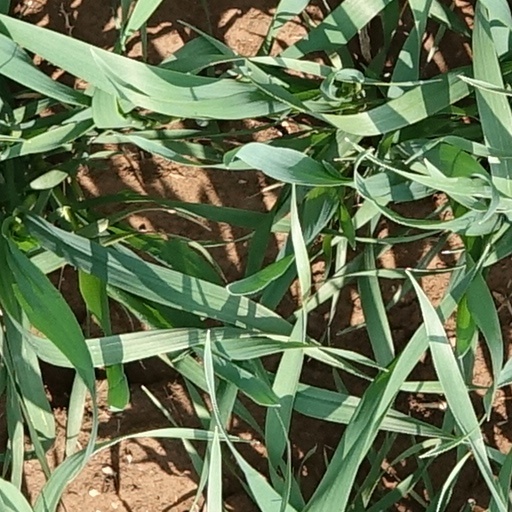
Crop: wheat